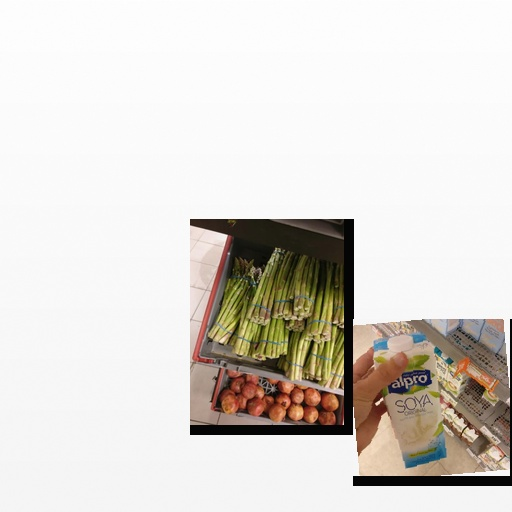
Food items: asparagus, soy_milk